Louis Blenker

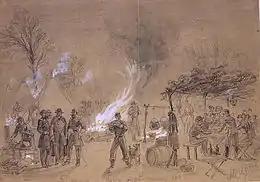
Thanksgiving in the camp of General Louis Blenker

On his arrival in the United States, he settled on a farm in New York, and ran a small business. Upon the outbreak of the Civil War he organized the 8th New York Volunteer Infantry Regiment, of which he became colonel. He was noted for his coverage of the retreat at Bull Run and for his performance in western Virginia at the Battle of Cross Keys. For his gallantry at Bull Run he was raised to the rank of brigadier general of volunteers.